Rue du Cloître-Saint-Benoît

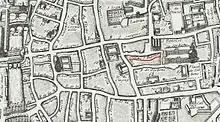
Partial plan by Jaillot (1713), showing the Rue du Cloitre-Saint-Benoit

The Rue du Cloître-Saint-Benoît was a now-disappeared street in the Sorbonne district of Paris, demolished to build the present Rue des Écoles. It was named after the cloister of the église Saint-Benoît-le-Bétourné, and just before the French Revolution, it fell within that church's parish. It was made part of the Chalier sector during the Revolution; that sector was renamed the Sorbonne district when the original 11th arrondissement of Paris was formed in 1795.